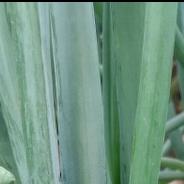
Crop: Onion
Condition: healthy-leaf